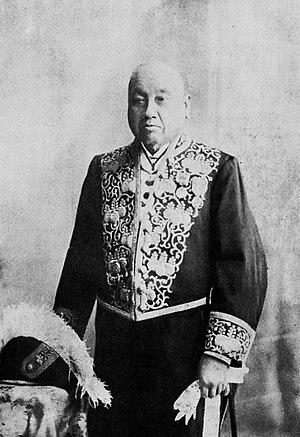
Tsugaru Tsuguakira est le 12ᵉ daimyō du domaine de Hirosaki au nord de la province de Mutsu dans le Honshū. Son titre de courtoisie est Tosa-no-kami.